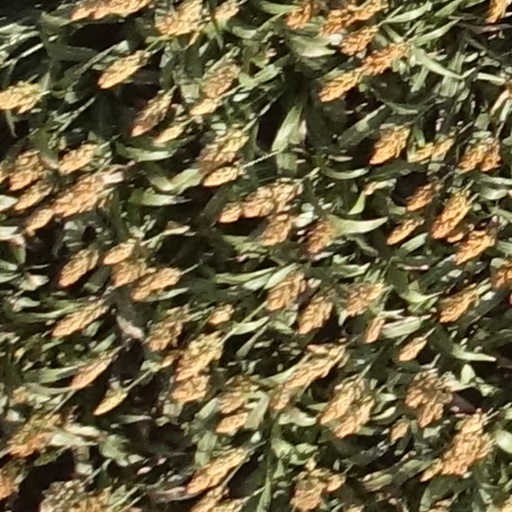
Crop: sorghum